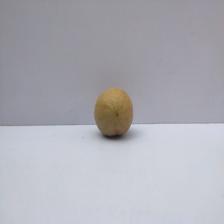
Size: Small